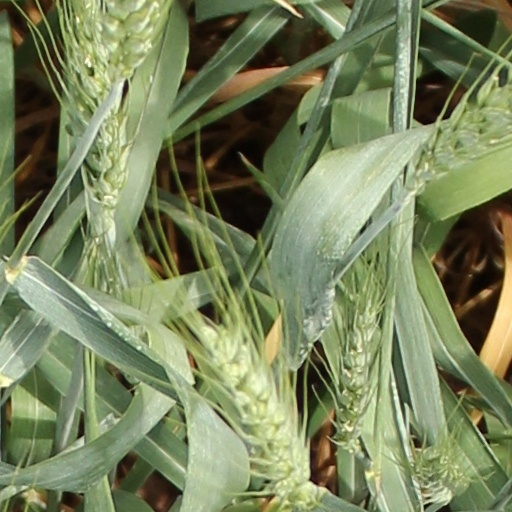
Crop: wheat